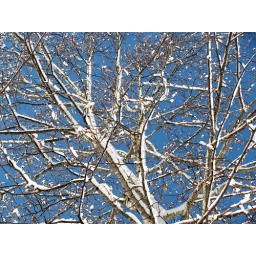
Snow in VA and blue sky